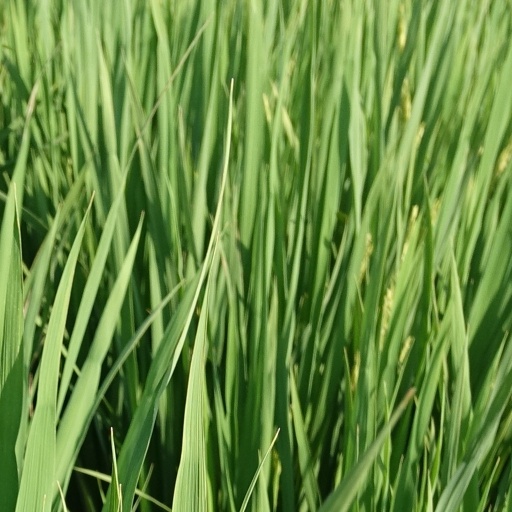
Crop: rice